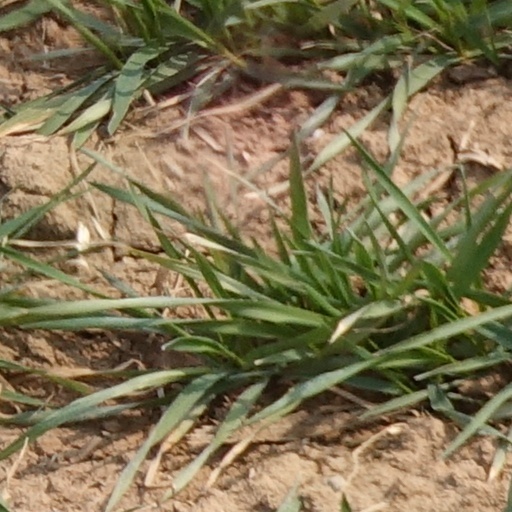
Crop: wheat